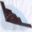
Label: airplane